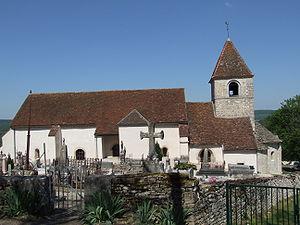
Eglise romane Saint-Saturnin, Reulle-Vergy, Bourgogne, France. Vue du sud.
La maison de Vergy est une grande famille du Moyen Âge, originaire de Bourgogne. Elle tire son nom du château de Vergy, situé à Reulle-Vergy, entre Dijon et Beaune.
Le château de Vergy est une ancienne forteresse du XIᵉ siècle à Vergy, en Côte-d'Or en Bourgogne, nouvelle région administrative Bourgogne-Franche-Comté, France.
Reulle-Vergy est une commune française située dans le département de la Côte-d'Or en région Bourgogne-Franche-Comté.